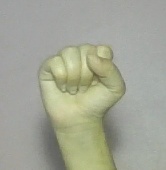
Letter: saad